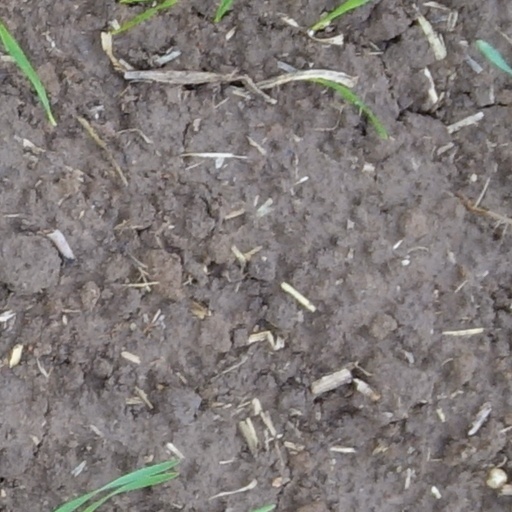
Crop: wheat